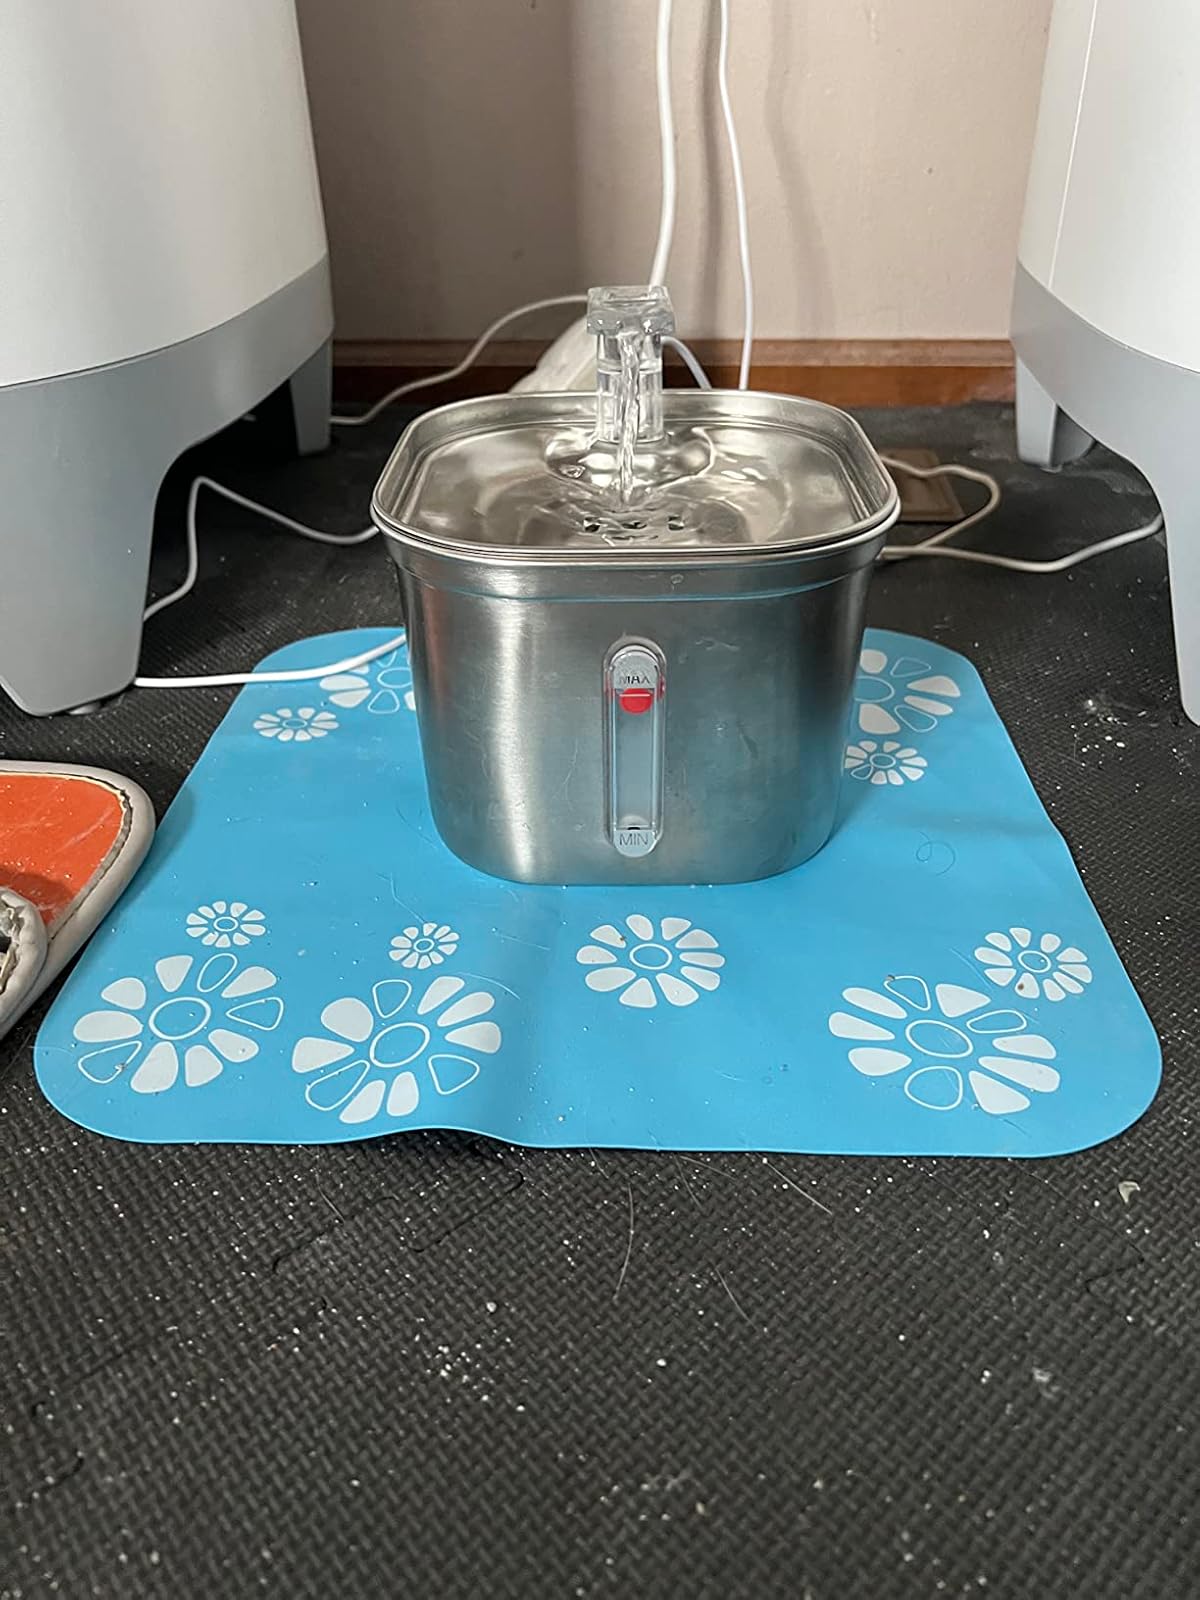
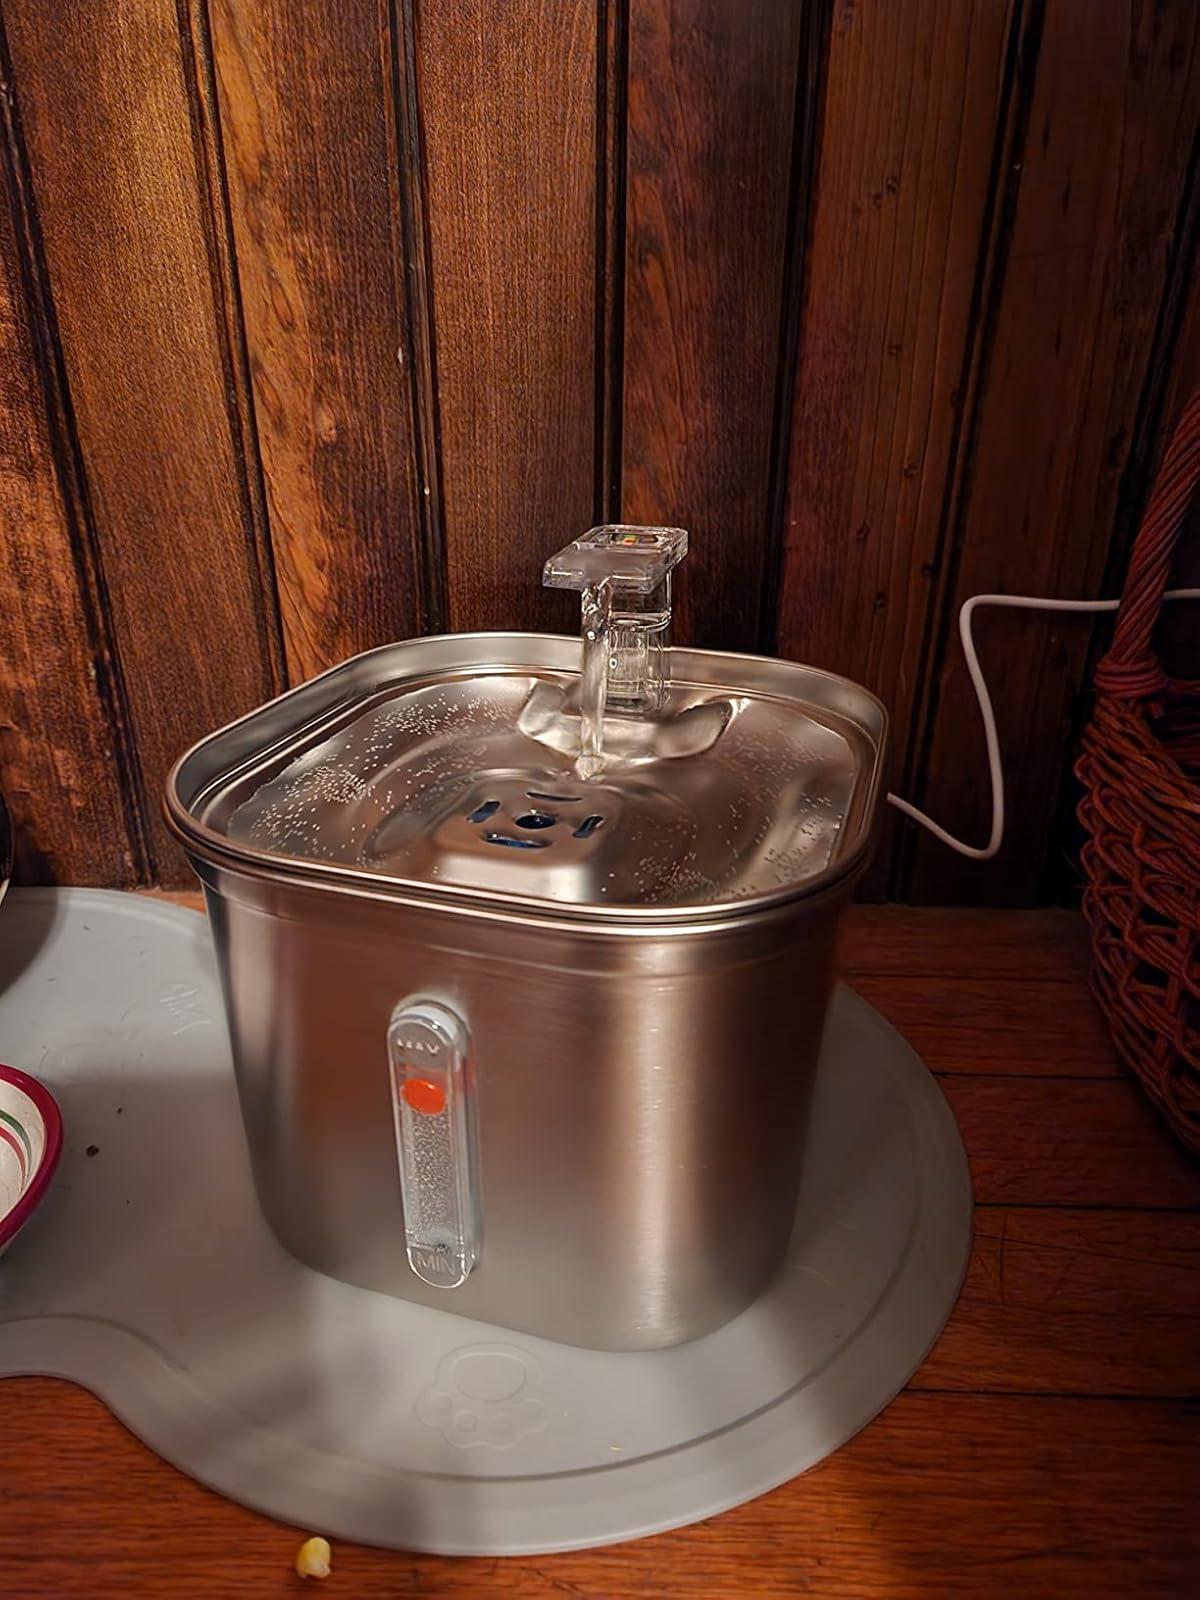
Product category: items_bowl
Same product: yes